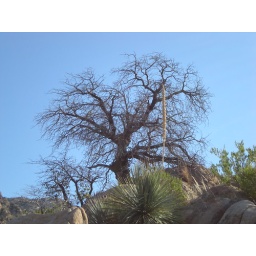
i love seeing dead trees against a blue sky. this one was along a recent hike in the Santa Catalinas